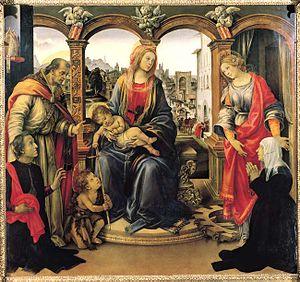
La Pala Nerli est un retable de Filippino Lippi située sur l'autel de la chapelle Nerli de la basilique Santo Spirito de Florence dans l'Oltrarno.
La basilique Santo Spirito est l'église Santo Spirito, une des principales de Florence en Italie.